Mastabat al-Fir'aun

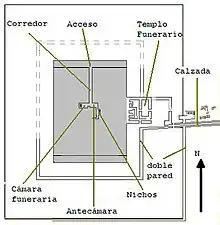
Groundplan of the tomb complex in Spanish

The mastaba is surrounded by two mudbrick walls. The innermost one is about ten metres away from the mastaba on all sides. It is 2.05 metres thick. The second wall encircles the whole funerary area at a distance of almost 48 metres. On the east side of the mastaba was a small funerary temple, of which only the foundations and a few remnants of the walls remain today. A causeway of which only the upper portion remains, terminated at this temple. The rest of the causeway and the valley temple are no longer in evidence.